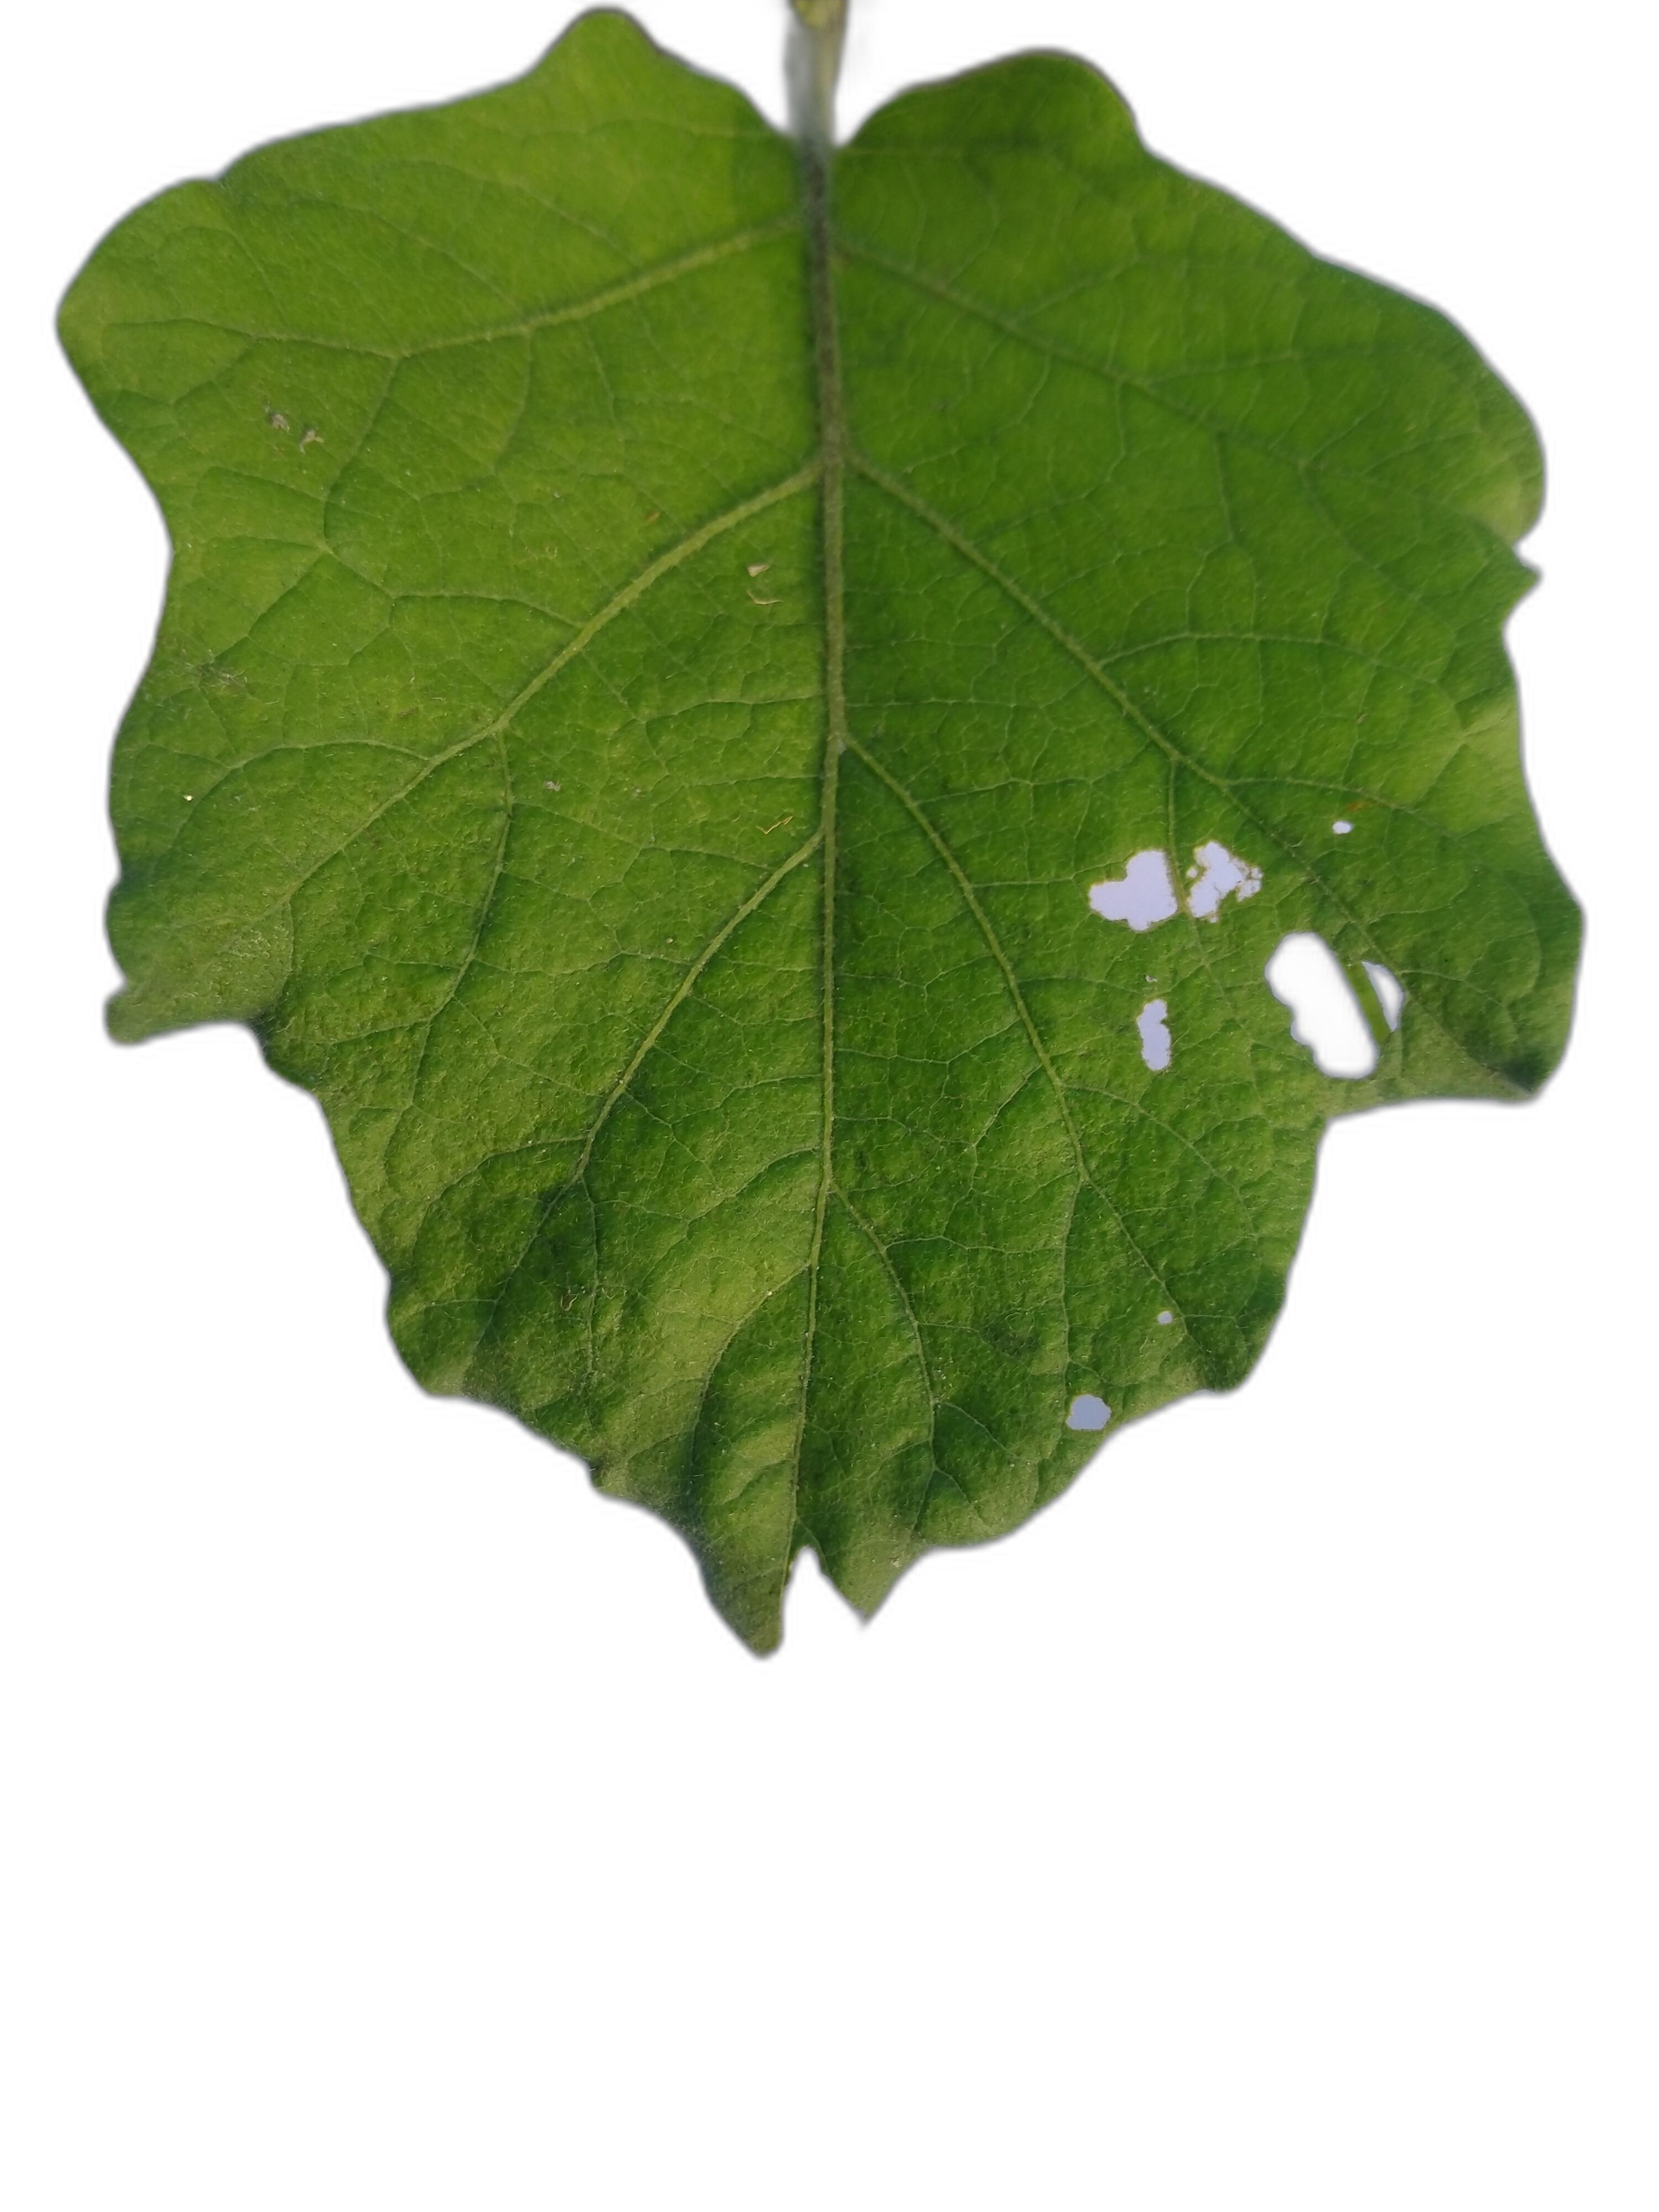
Label: Insect Pest Disease